Geography

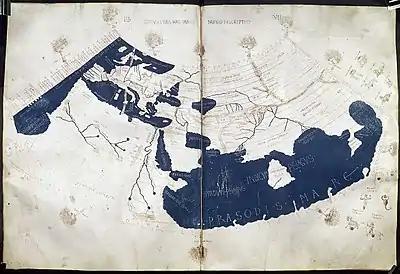
The Ptolemy world map, reconstituted from Ptolemy's "Geographia", written

Remote sensing is the art, science, and technology of obtaining information about Earth's features from measurements made at a distance. Remotely sensed data can be either passive, such as traditional photography, or active, such as LiDAR. A variety of platforms can be used for remote sensing, including satellite imagery, aerial photography (including consumer drones), and data obtained from hand-held sensors. Products from remote sensing include Digital elevation model and cartographic base maps. Geographers increasingly use remotely sensed data to obtain information about the Earth's land surface, ocean, and atmosphere, because it: (a) supplies objective information at a variety of spatial scales (local to global), (b) provides a synoptic view of the area of interest, (c) allows access to distant and inaccessible sites, (d) provides spectral information outside the visible portion of the electromagnetic spectrum, and (e) facilitates studies of how features/areas change over time. Remotely sensed data may be analyzed independently or in conjunction with other digital data layers (e.g., in a geographic information system). Remote sensing aids in land use, land cover (LULC) mapping, by helping to determine both what is naturally occurring on a piece of land and what human activities are taking place on it.